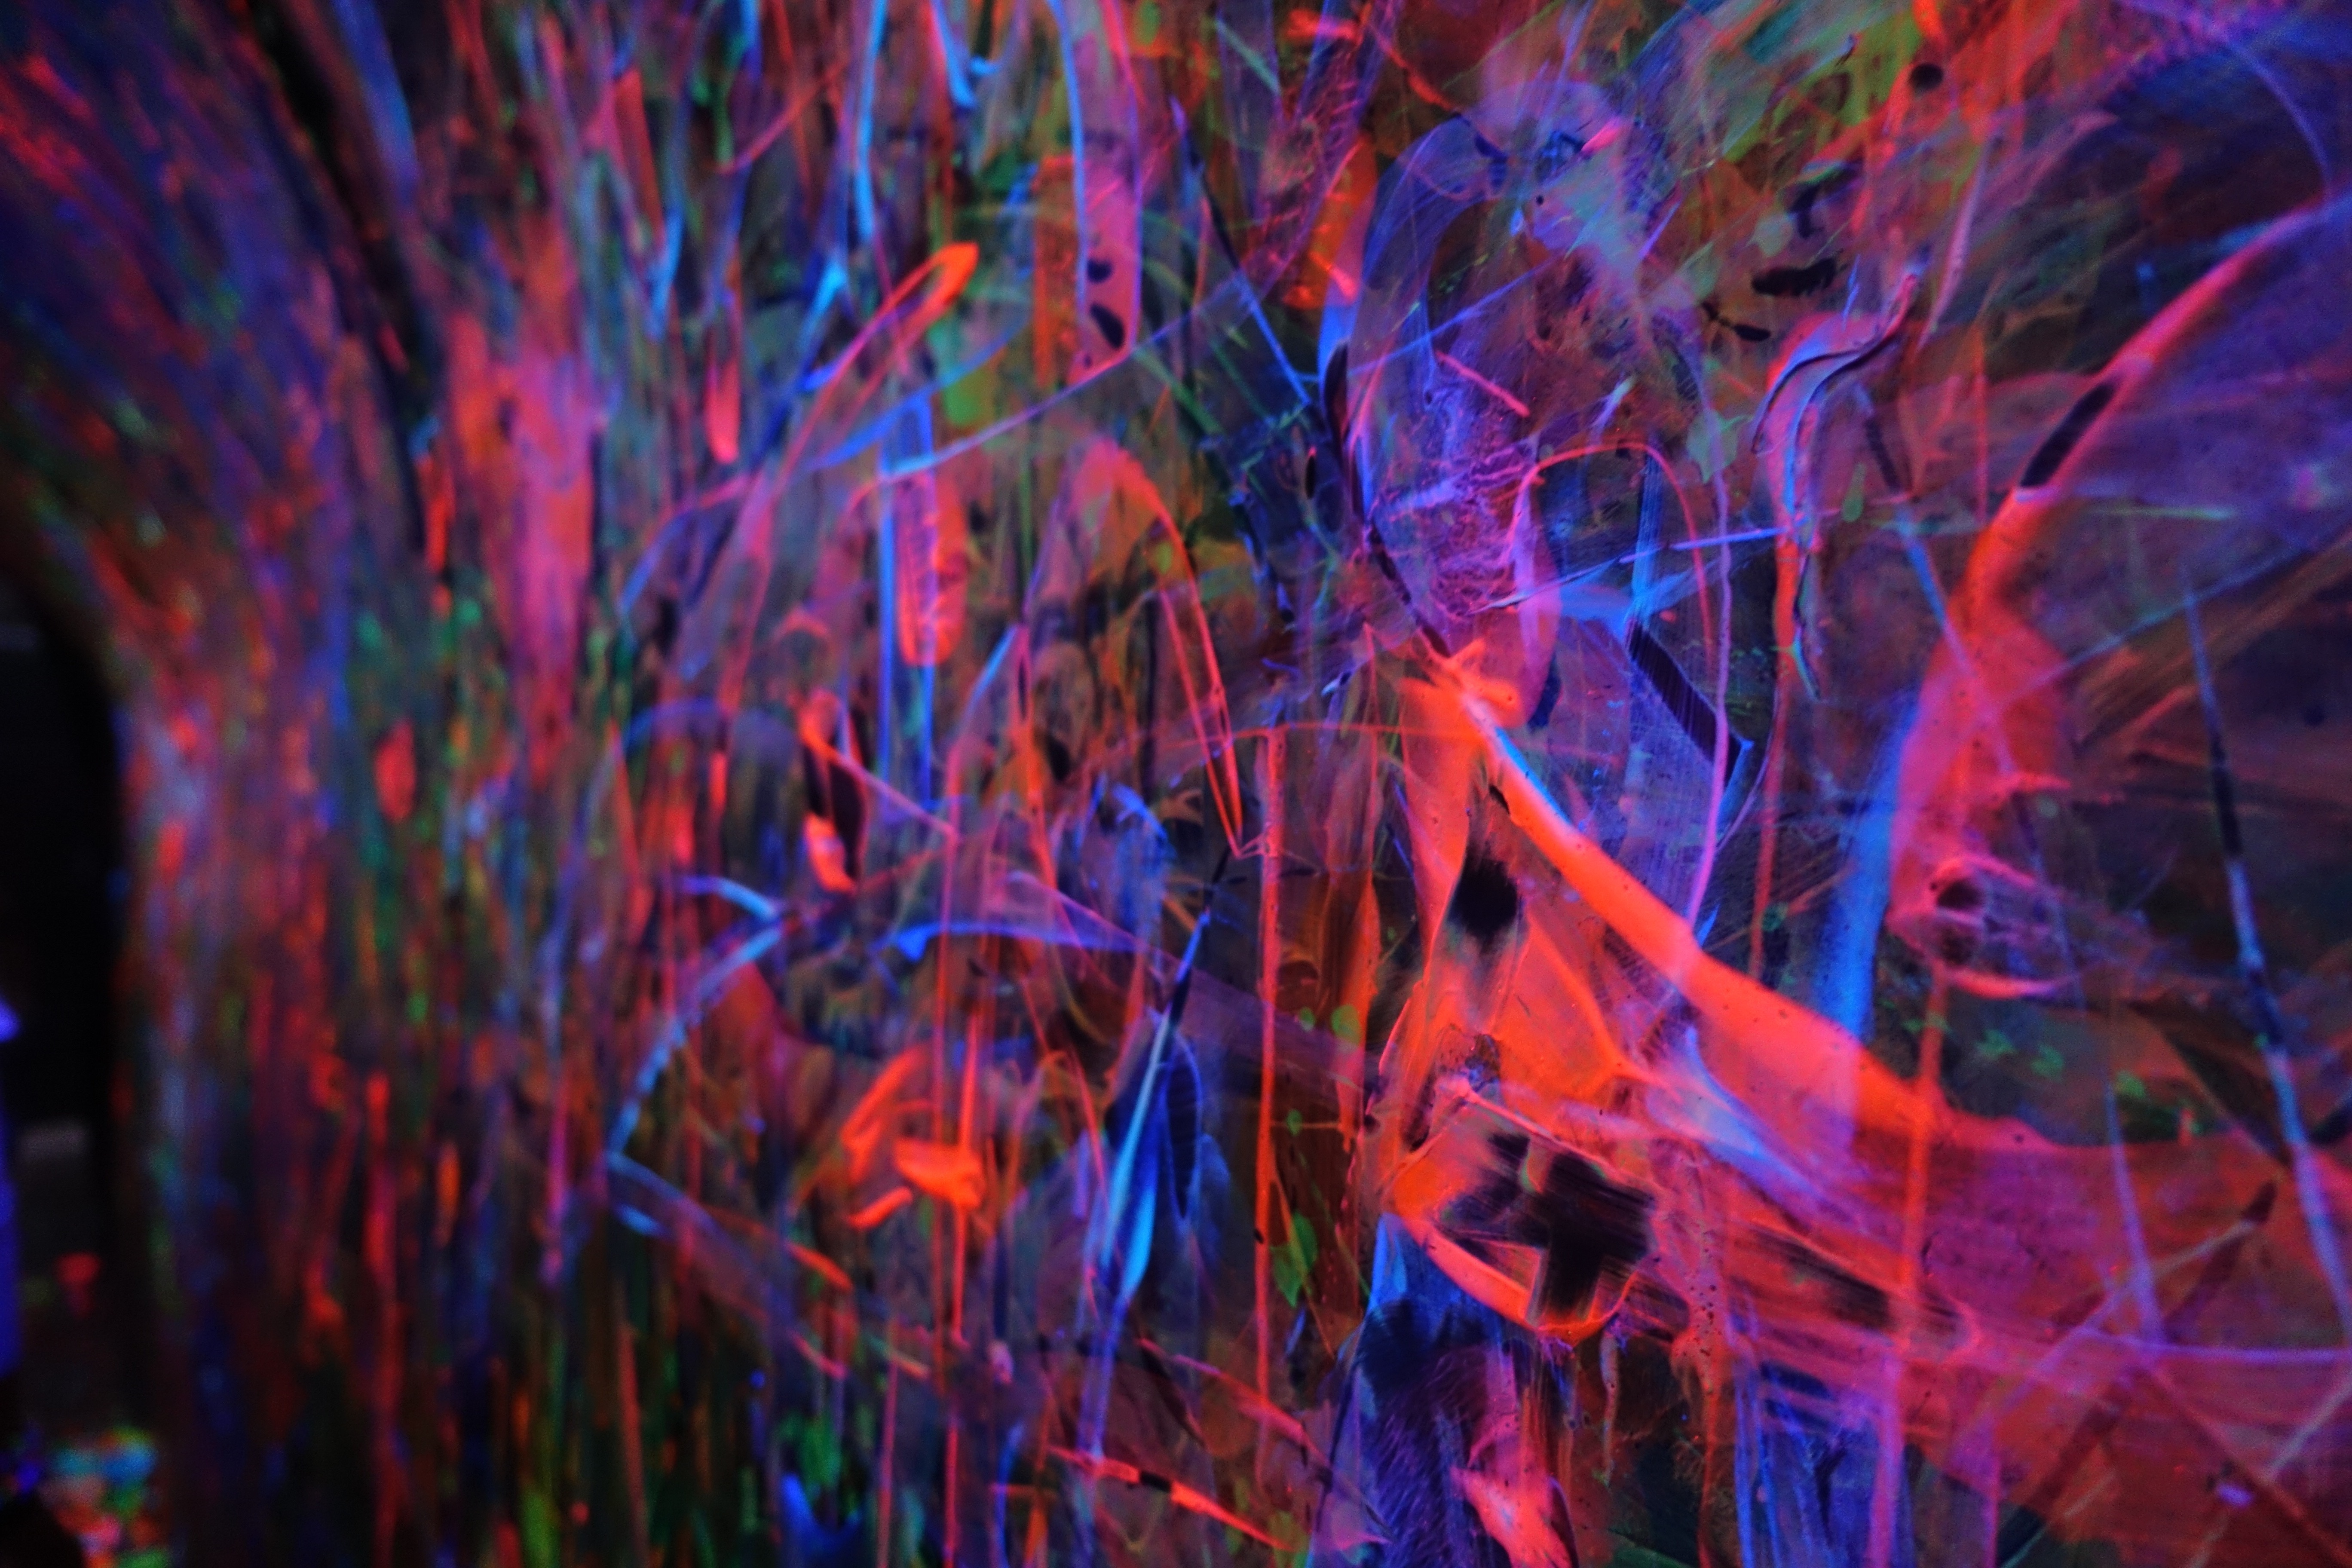
light, abstract, wall, color, glow, blue, graffiti, neon, lights, luminous, nightclub, special effects, psychedelic art